Allahabad Sharif

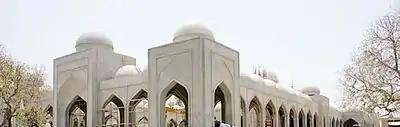

Allahabad Sharif, also known as Grand Mosque Allahabad is a mosque and shrine in Kandiaro, Naushahro Feroze District, Sindh, Pakistan. It is located on National Highway from Karachi. The premises also house an education system up till Islamic University level, a hospital, an old age residence and an orphanage.